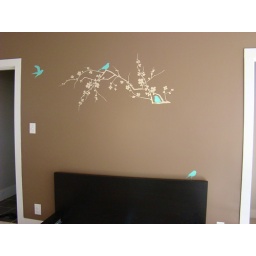
New wall vinyl decal in our master bedroom